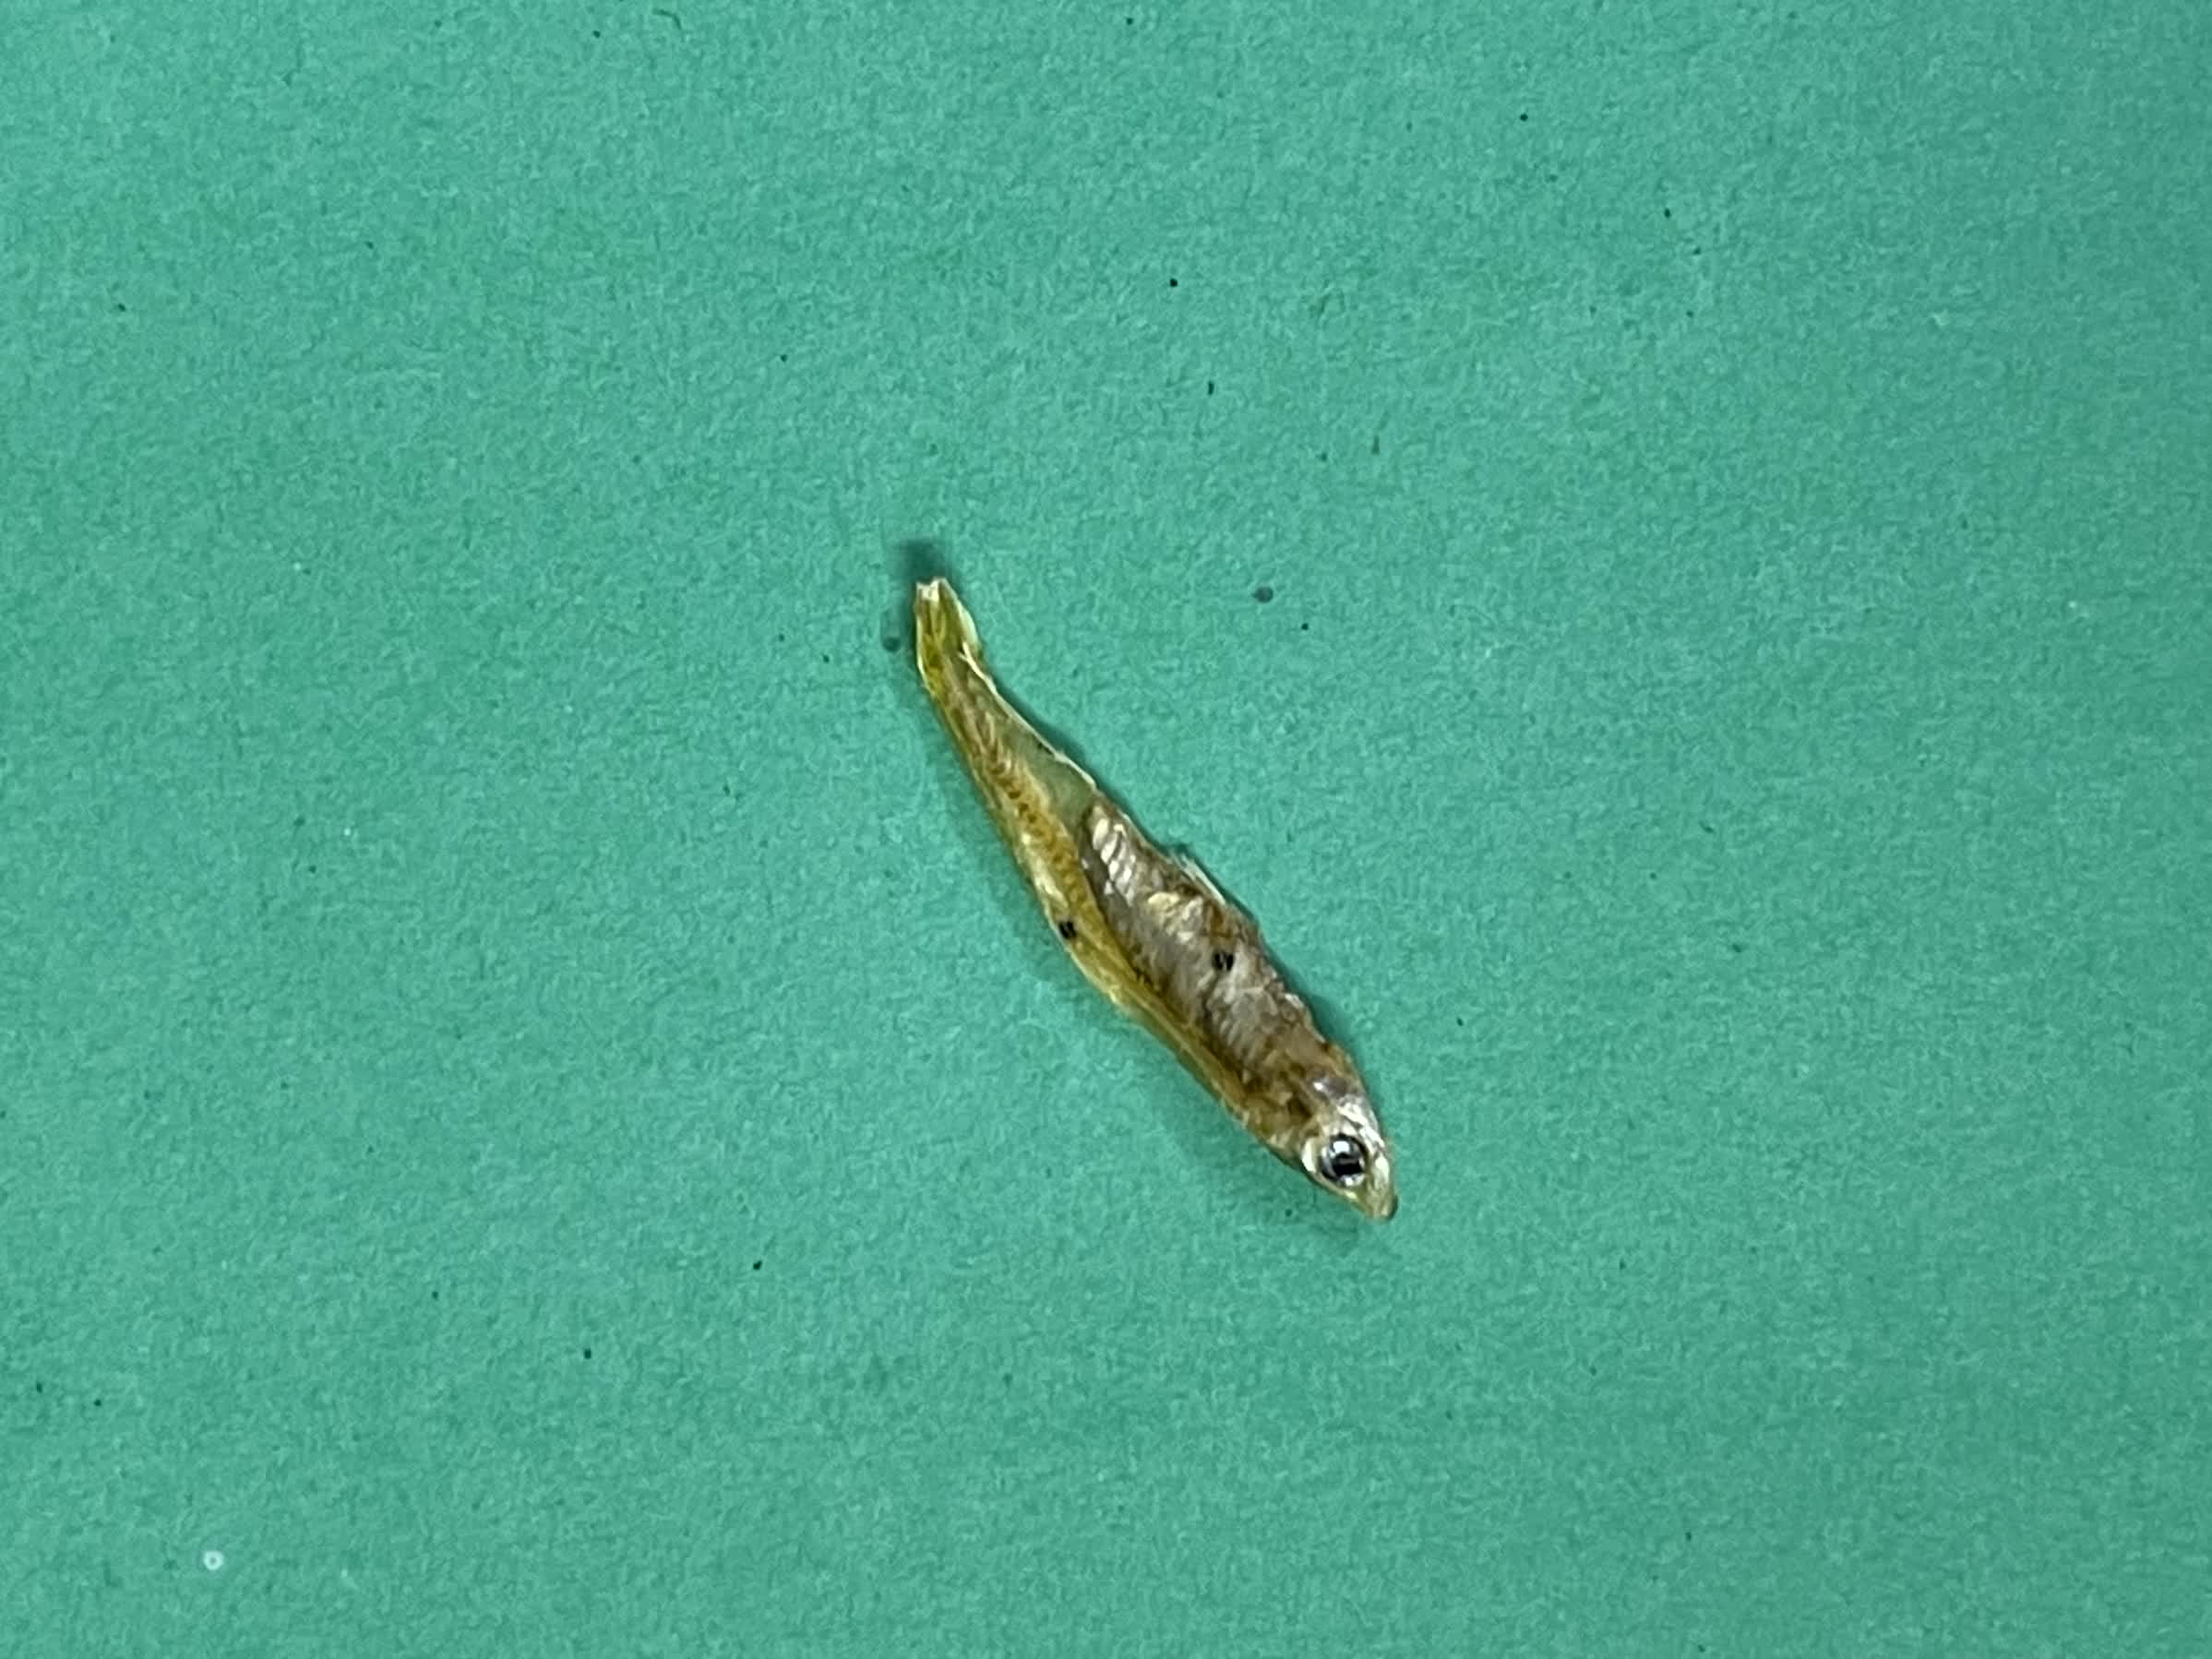
Species: kachki